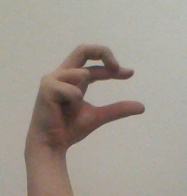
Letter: thal